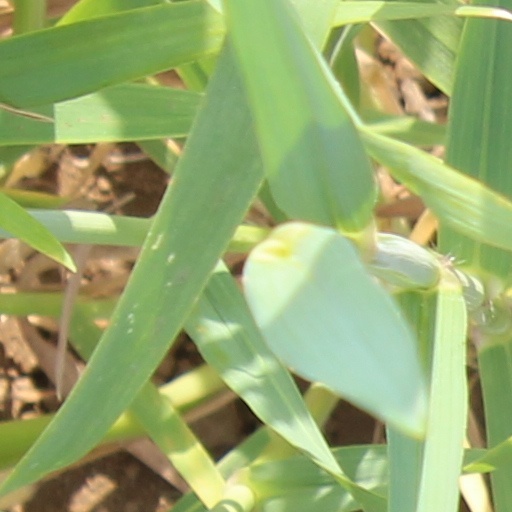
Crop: wheat